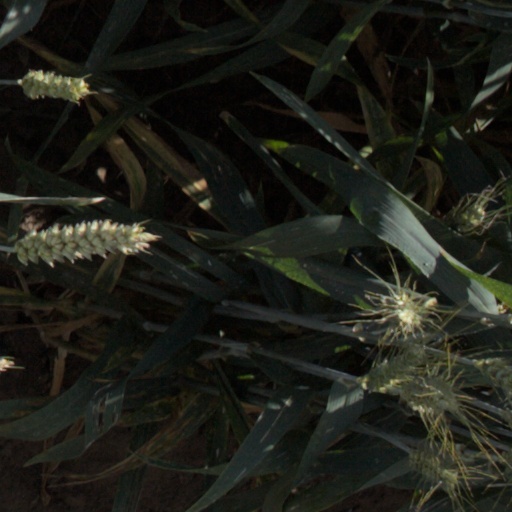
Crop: wheat